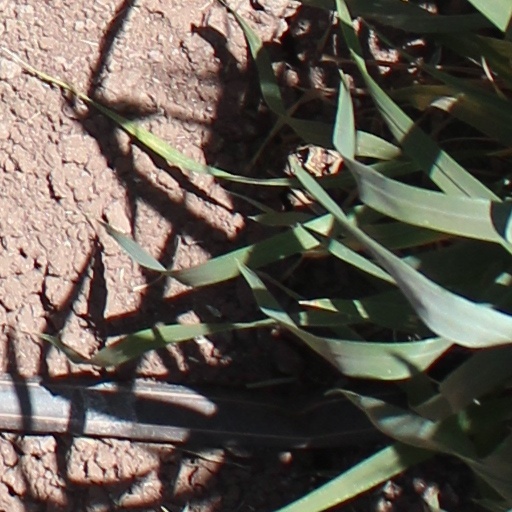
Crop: wheat